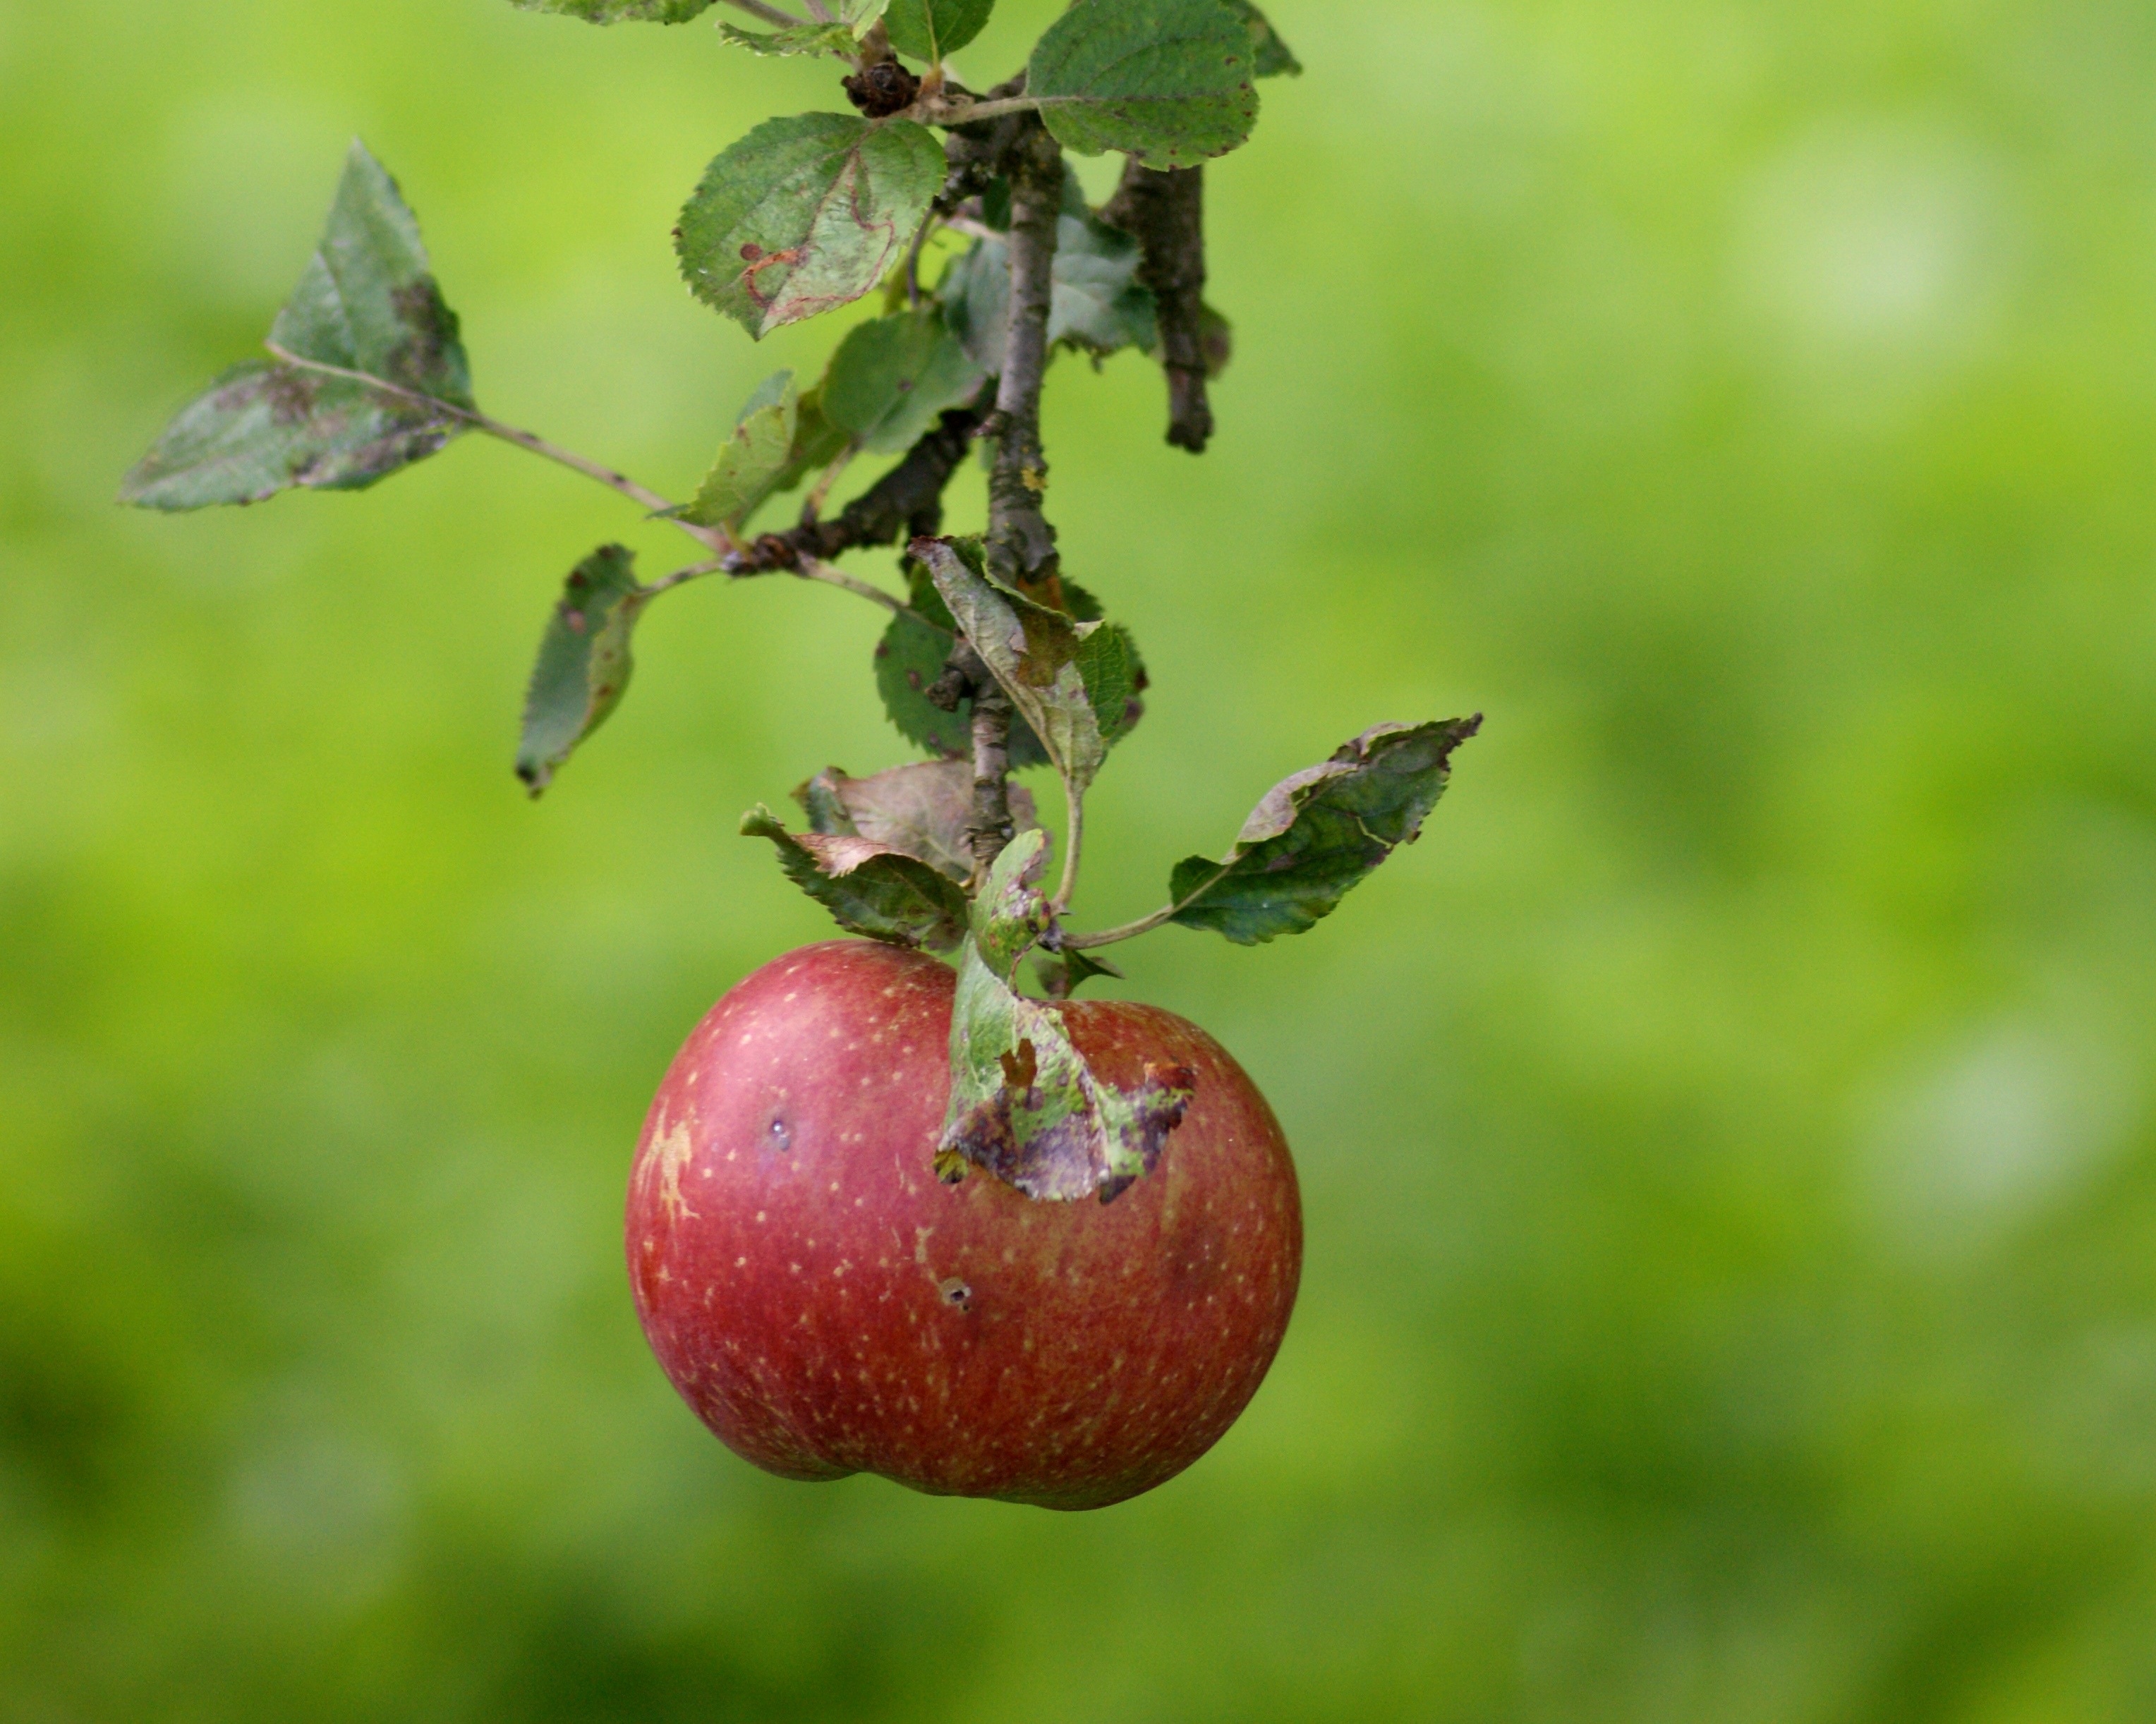
apple, tree, branch, plant, fruit, berry, leaf, flower, ripe, food, green, red, produce, colorful, juicy, eat, flora, shrub, apple tree, macro photography, flowering plant, rose family, land plant